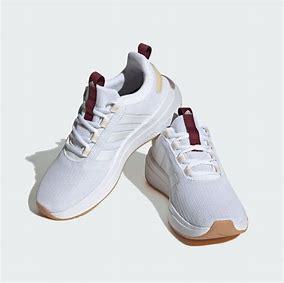
Brand: Adidas
Model: Racer TR23